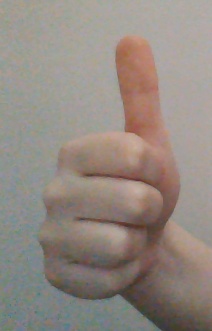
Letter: aleff